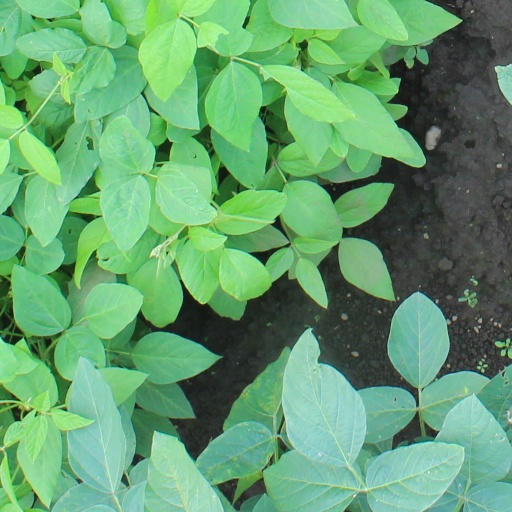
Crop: soybean